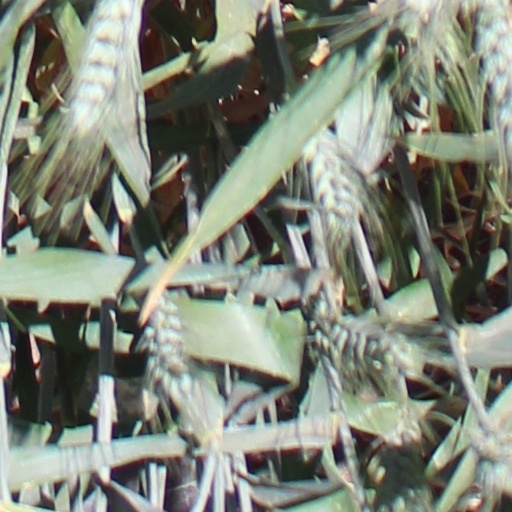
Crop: wheat